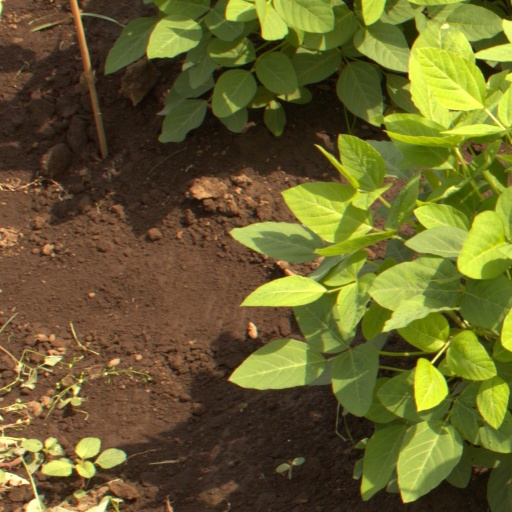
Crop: soybean